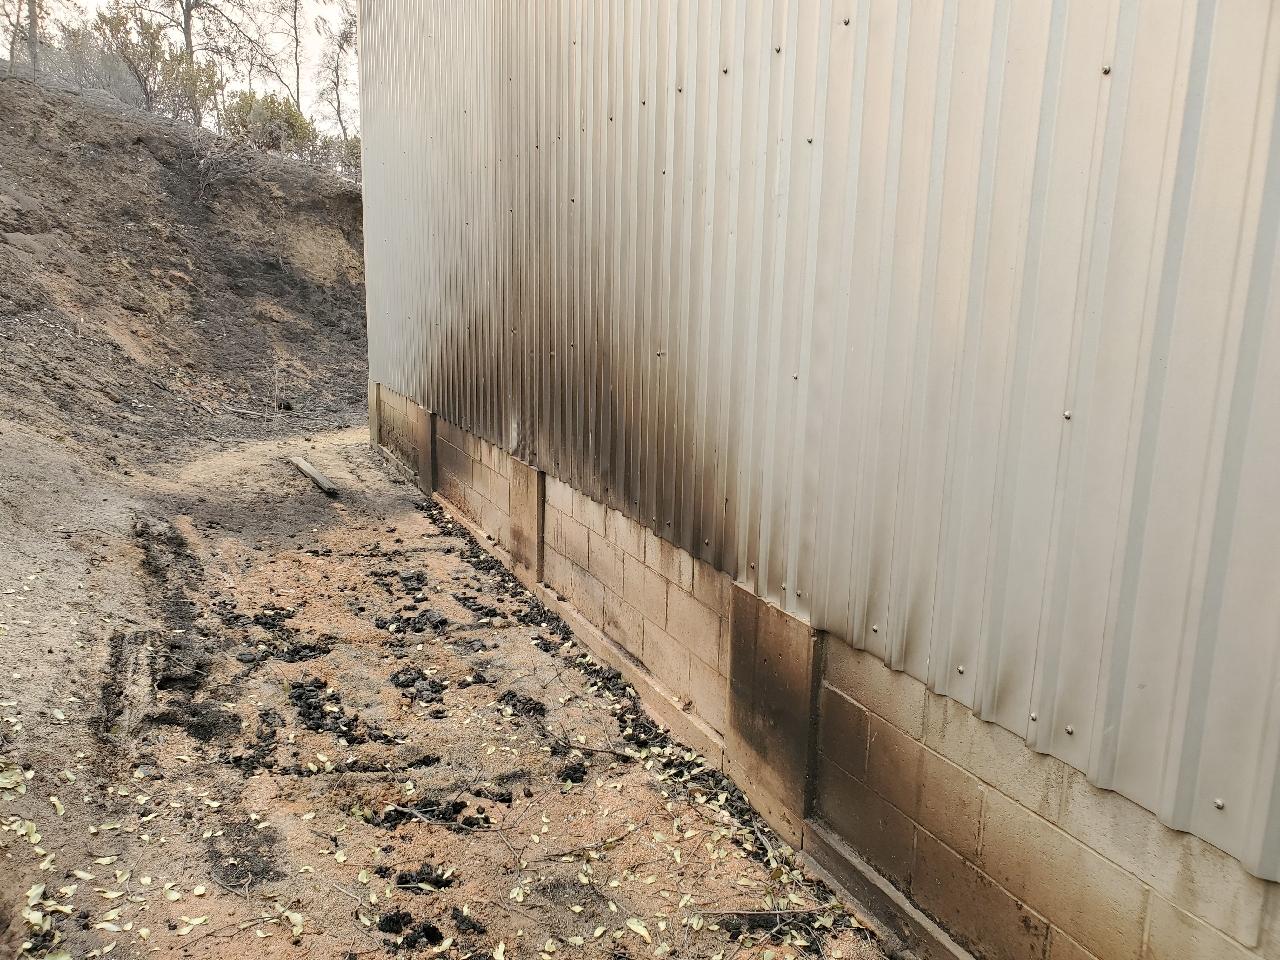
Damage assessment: affected